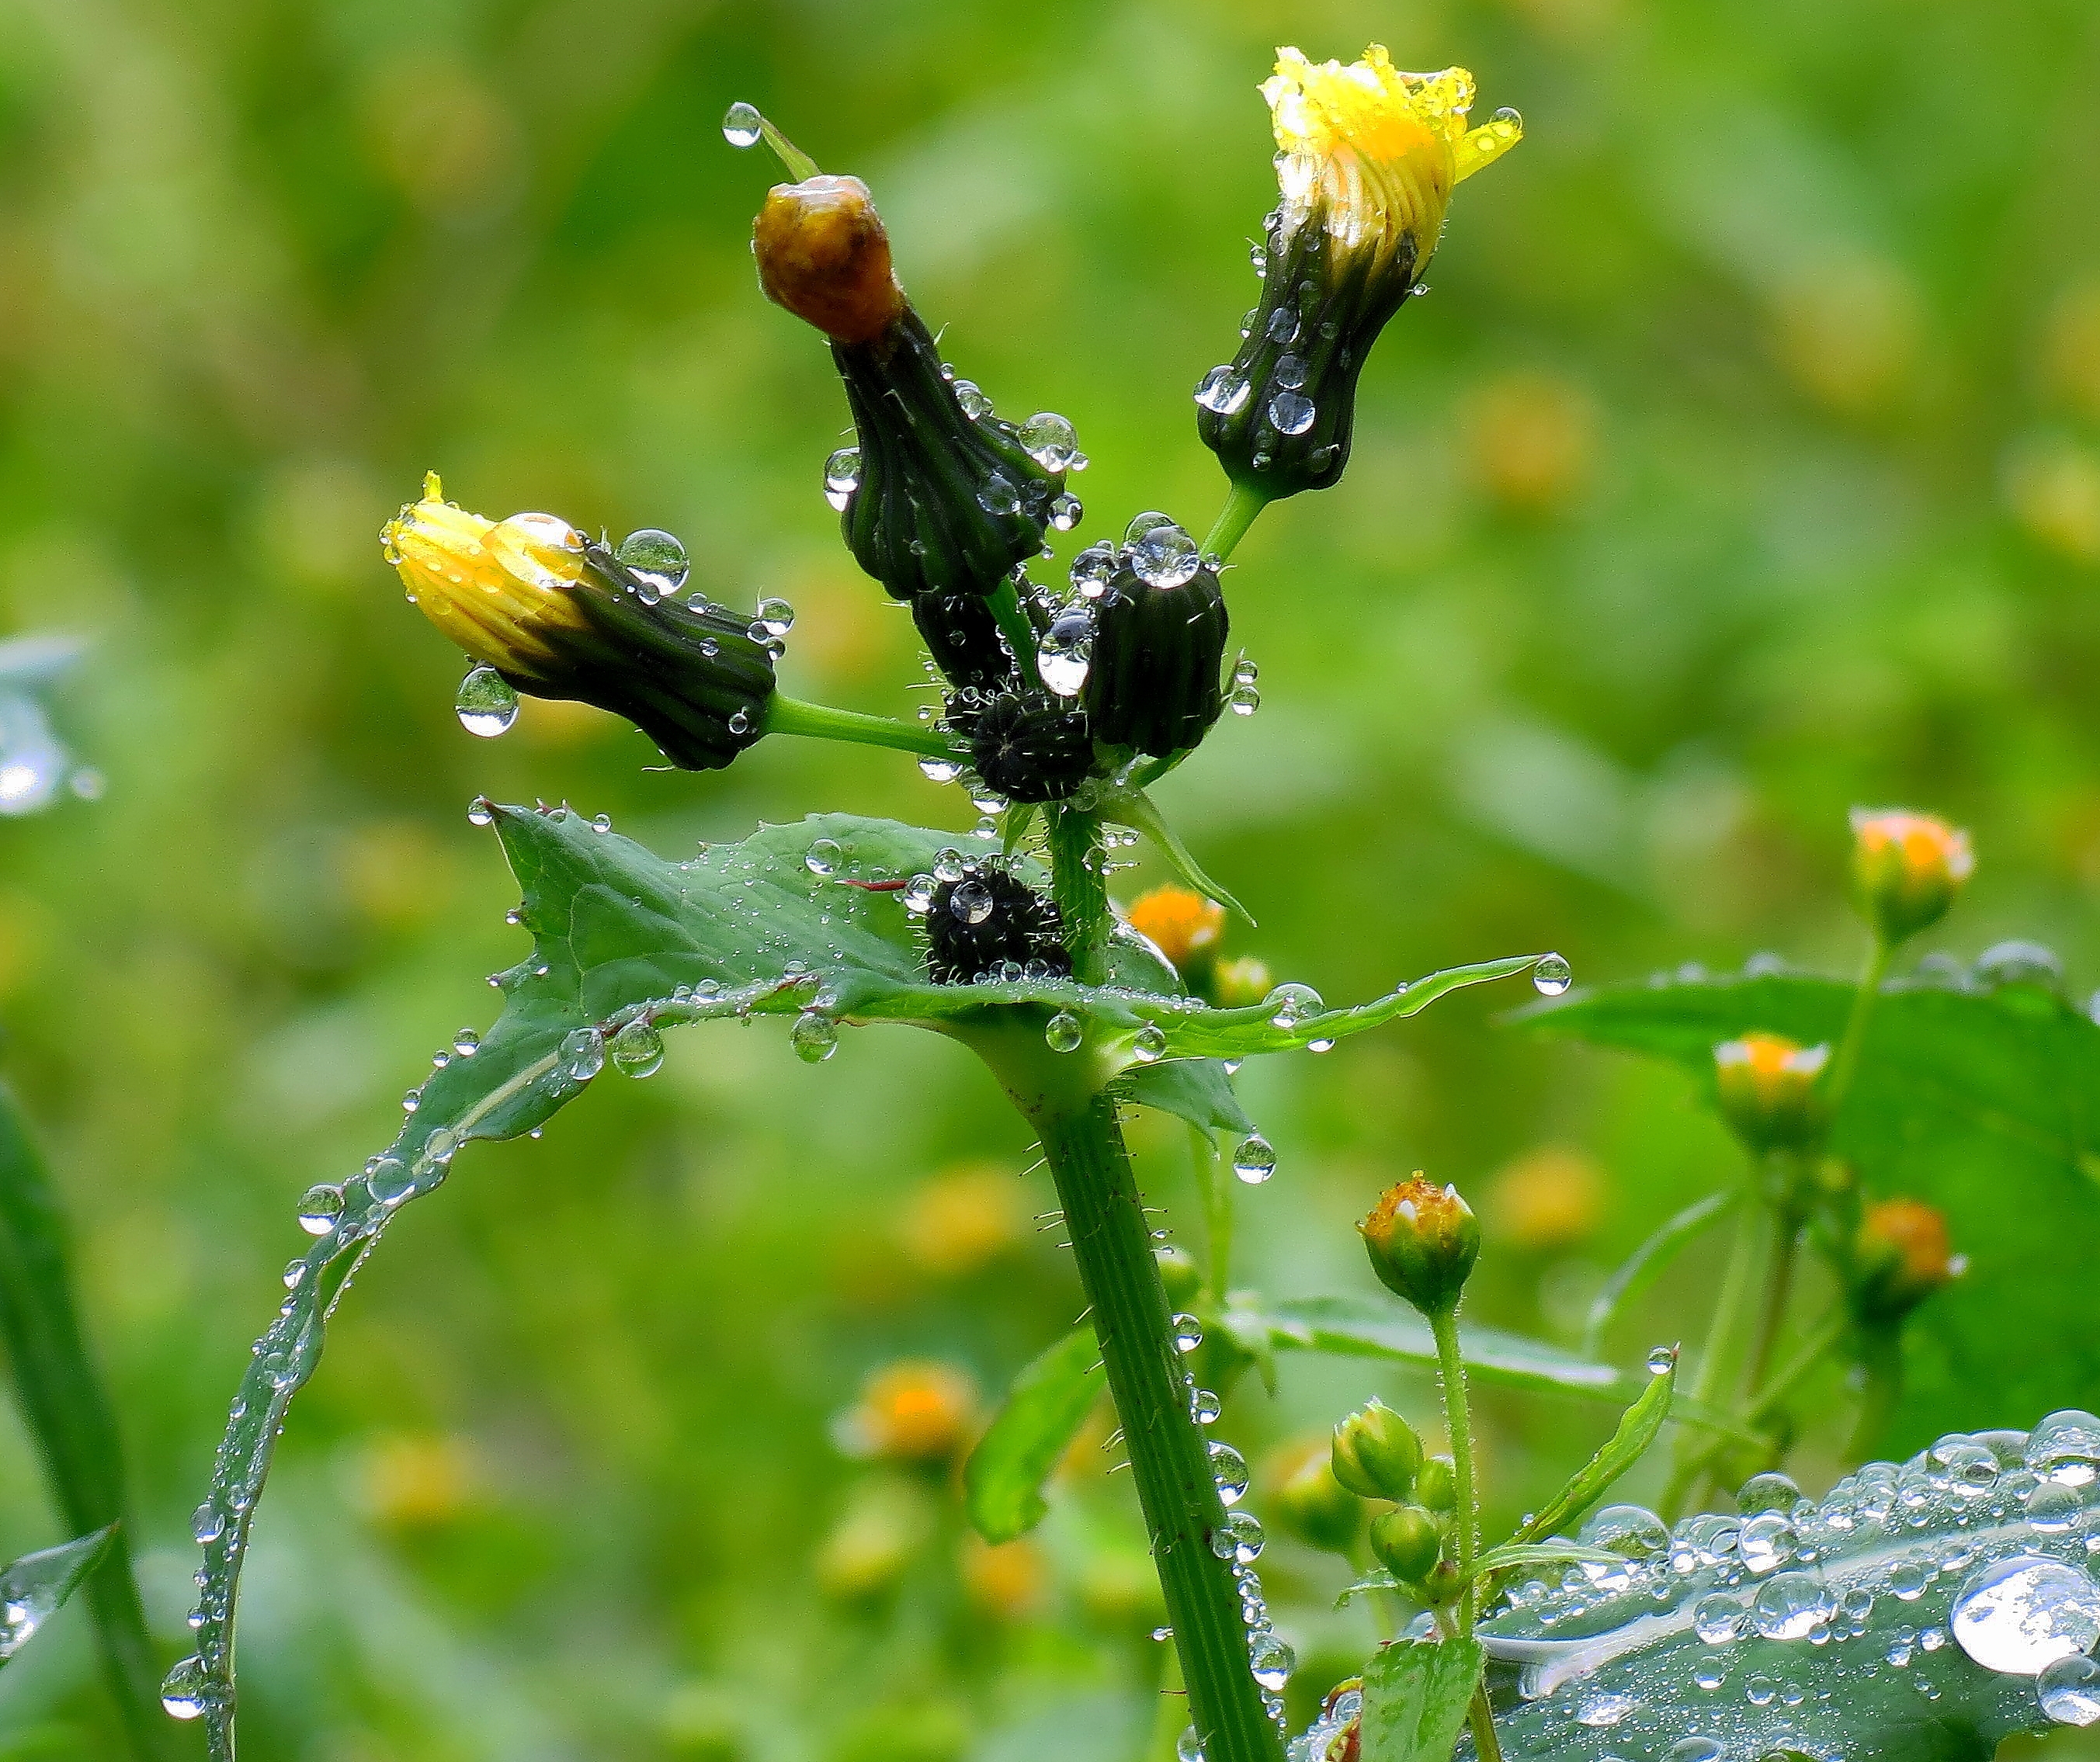
nature, grass, plant, meadow, leaf, flower, green, produce, insect, macro, botany, flora, fauna, wildflower, flowers, close up, shrub, flores, ggl1, gaby1, canonsx40hs, macro photography, flowering plant, plant stem, land plant